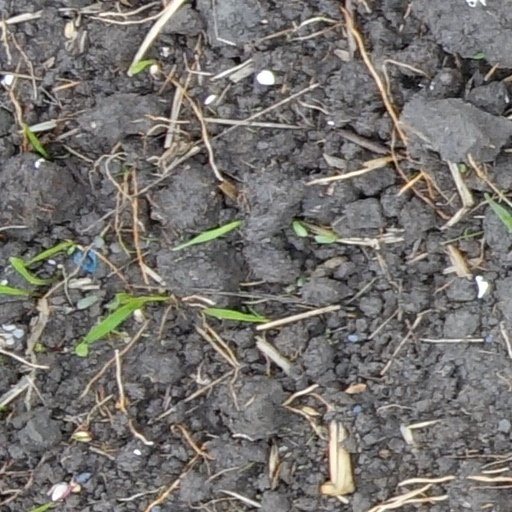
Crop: wheat